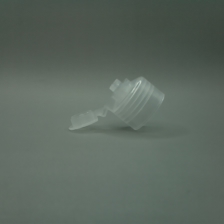
Color: white/transparent
Cap type: flip-top cap